Lubań

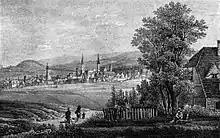
Early 19th-century view of the town

In 1346, the town passed to the Bohemian Crown. Under the rule of Bohemian king Charles IV of Luxembourg, Luban on 10 August 1346 established the Lusatian League, together with the towns of Budissin, Görlitz ('), Kamenz ('), Löbau (') and Zittau ('). Twice however, in 1427 and 1431, the Hussites completely demolished the town; it was quickly rebuilt. In its history, the town has repeatedly suffered great fires, which often ruined the whole town. Many inhabitants died as a result of plagues. In 1437, Bohemian King Sigismund exempted the town from taxes for 15 years.